Billy Trew

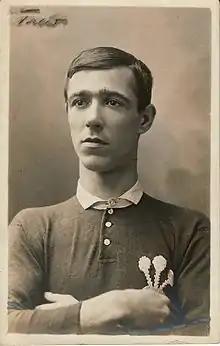
Trew in his Wales jersey

William James Trew, better known as Billy Trew (12 March 1879 – 20 August 1926) was a Welsh international centre, outside half and wing who played club rugby for Swansea Rugby Football Club. He won 29 caps for Wales and is seen as one of the key players of the first Golden Age of Welsh rugby union